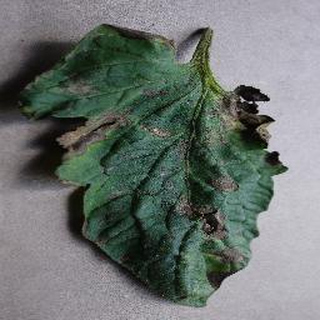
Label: tomato_early_blight